Bukavu

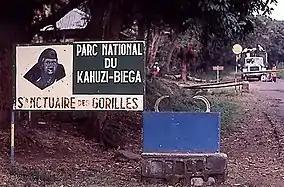
Entrance to Kahuzi-Biéga National Park

Kahuzi-Biéga National Park, a World Heritage Site and one of two homes of the eastern lowland gorilla, is close to the city and can be reached from the road to Kavumu. The park headquarters at Tshivanga is located 31 km from Bukavu.